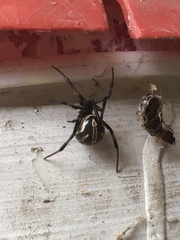
Species: Lactrodectus_hesperus